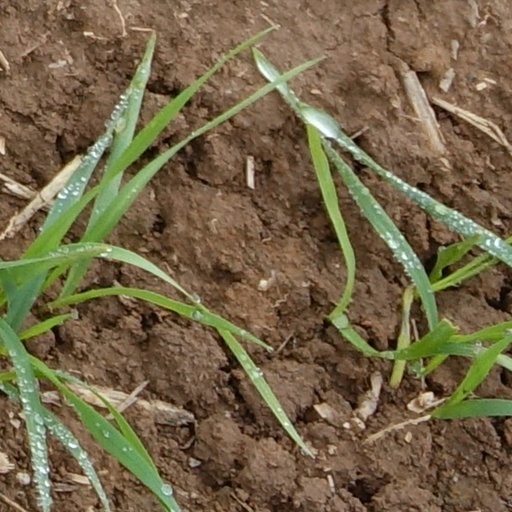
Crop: wheat